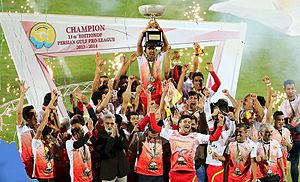
Iran Pro League 2013-14
Foolad F.C.
Iran Pro League 2013-14 var den 13. sæson af Iran Pro League og den ottende under navnet Persian Gulf Cup. Esteghlal var de forsvarende mestre. Sæsonen havde 14 hold fra forrige sæson og to nye hold, der var rykket op fra Azadegan League 2012-13: Gostaresh som gruppe A-vindere og Esteghlal Khuzestan som gruppe B-vindere. De erstattede nedrykkerne Gahar Zagros, Aluminium Hormozgan, Sanat Naft og Paykan. Esteghlal Khuzestan rykkede op i stedet for gruppe B-vinderne, Shahrdari Tabriz, på grund af en matchfixing-skandale. Ligaen startede den 24. juli 2013 og sluttede den 11. april 2014. Kampplanen blev annonceret den 9. juli 2013. Foolad vandt mesterskabet for anden gang i klubbens historie.